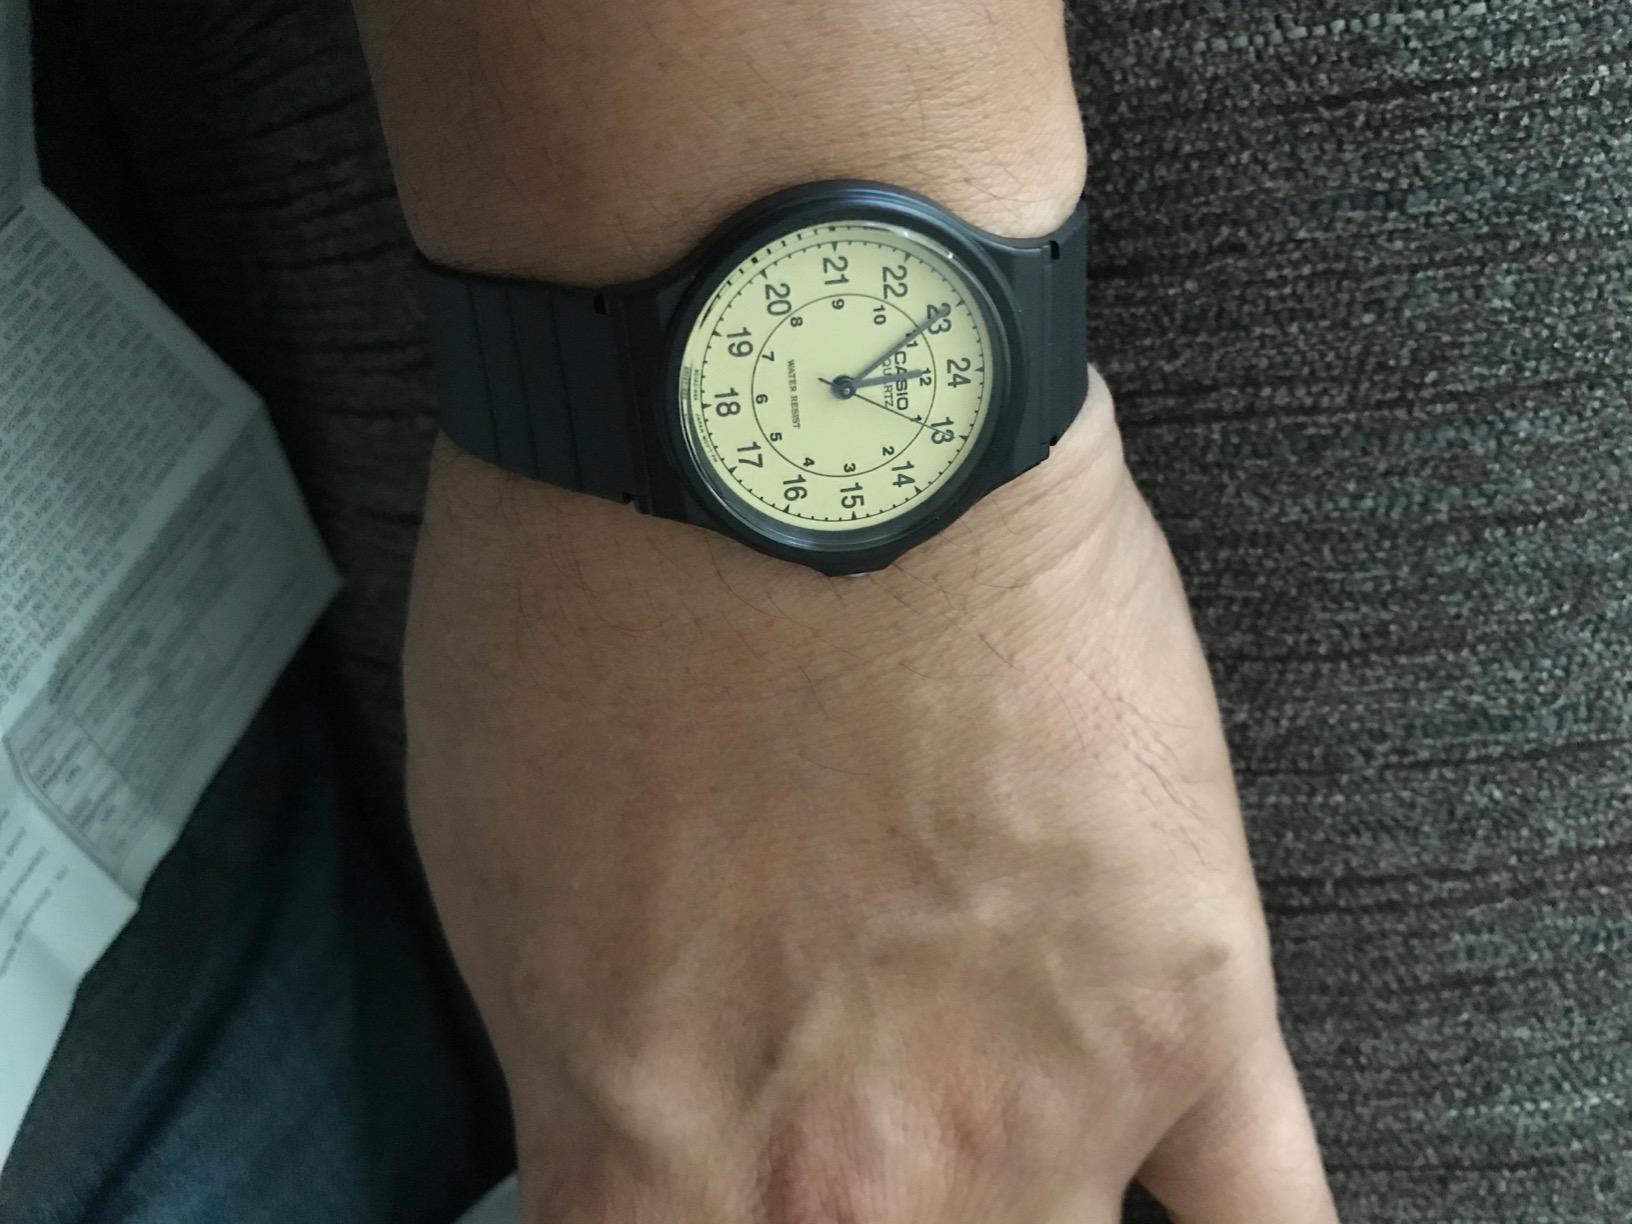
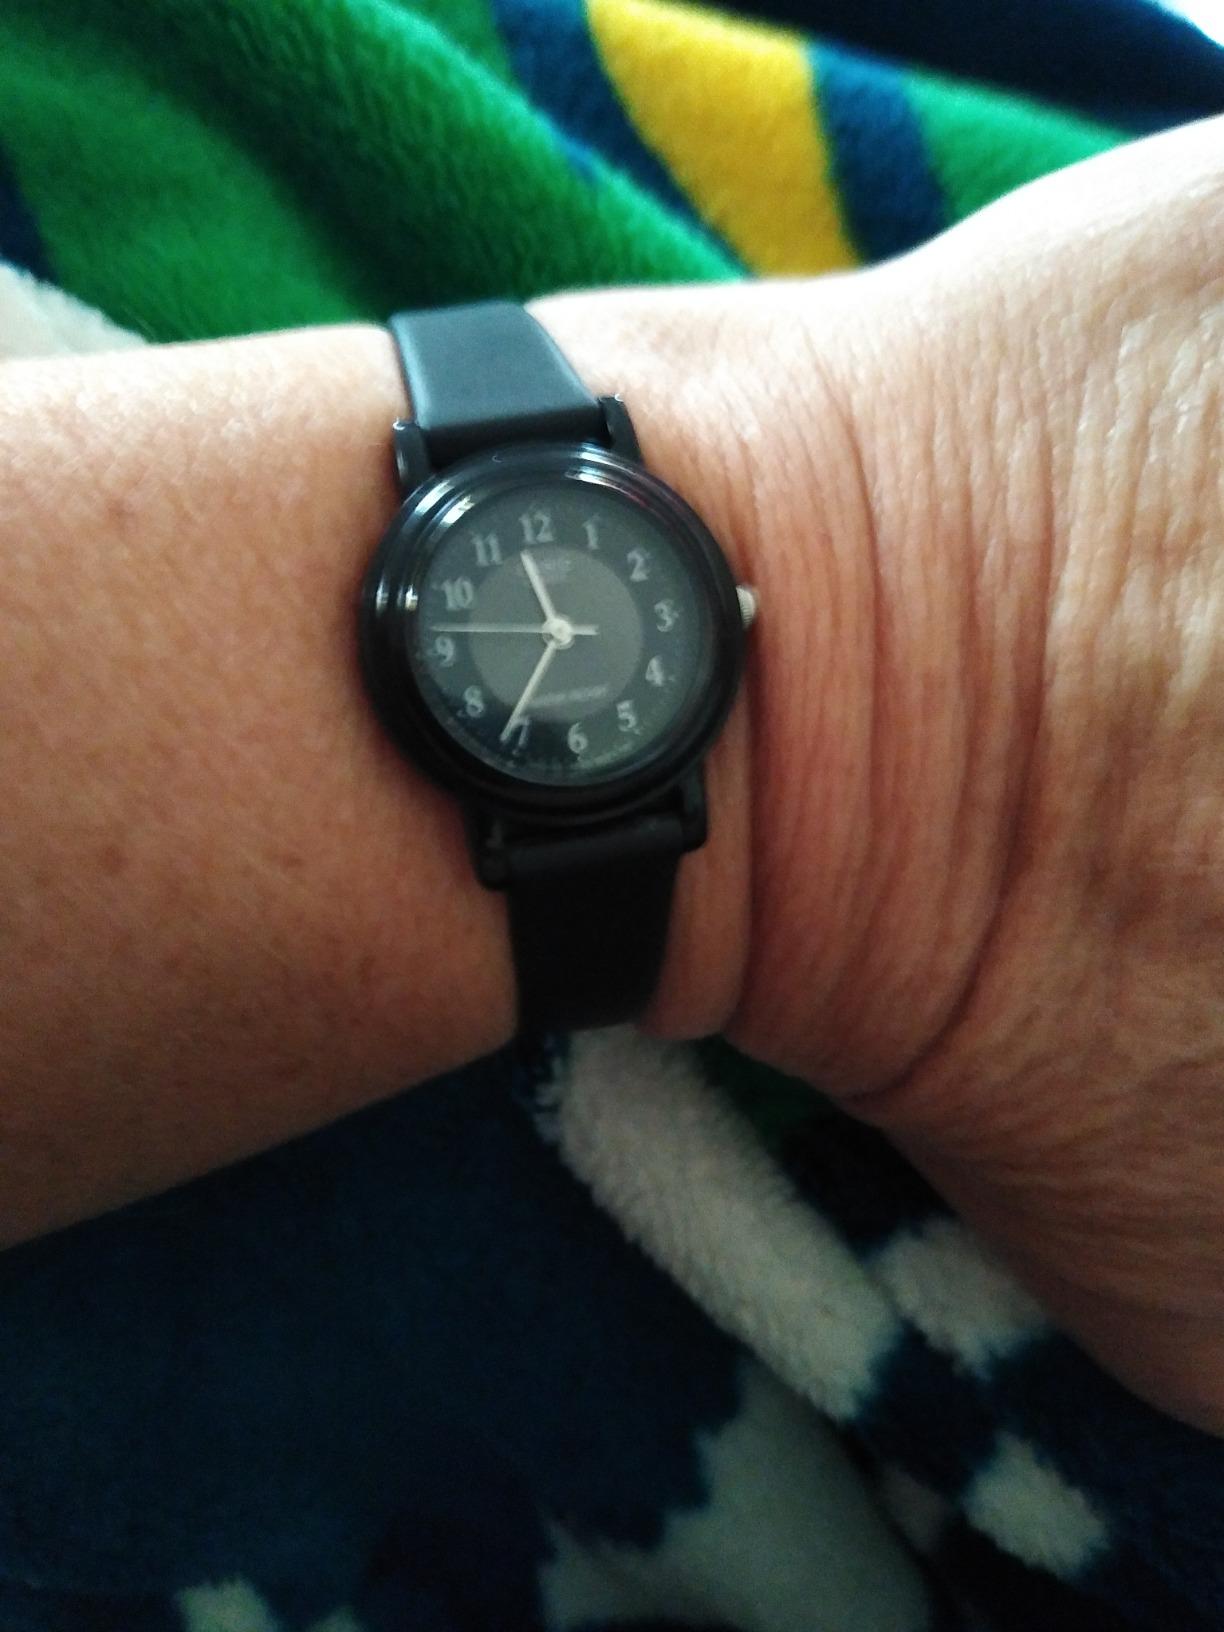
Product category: accessories_watch
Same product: no